Ristananna Bailey-Cole

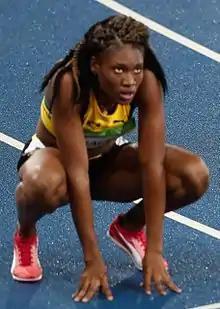
Tracey at the 2016 Olympics

Ristananna Bailey-Cole ( Tracey; born 9 May 1992) is a Jamaican athlete specialising in the 400 metres hurdles. She represented her country at three consecutive World Championships reaching the semifinals in 2011 and 2013. She placed fifth at the 2016 Olympics. She made her best run to date at the IAAF World Championships in London on August 10, 2017, finishing with the bronze medal in a personal best 53.74.